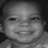
Emotion: happy